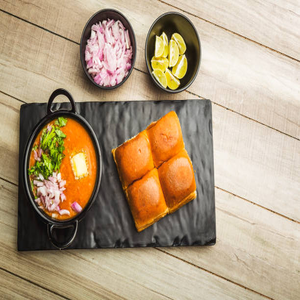
Dish: pavbhaji